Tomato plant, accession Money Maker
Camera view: vertical (180 deg); turntable rotation: 300 degrees
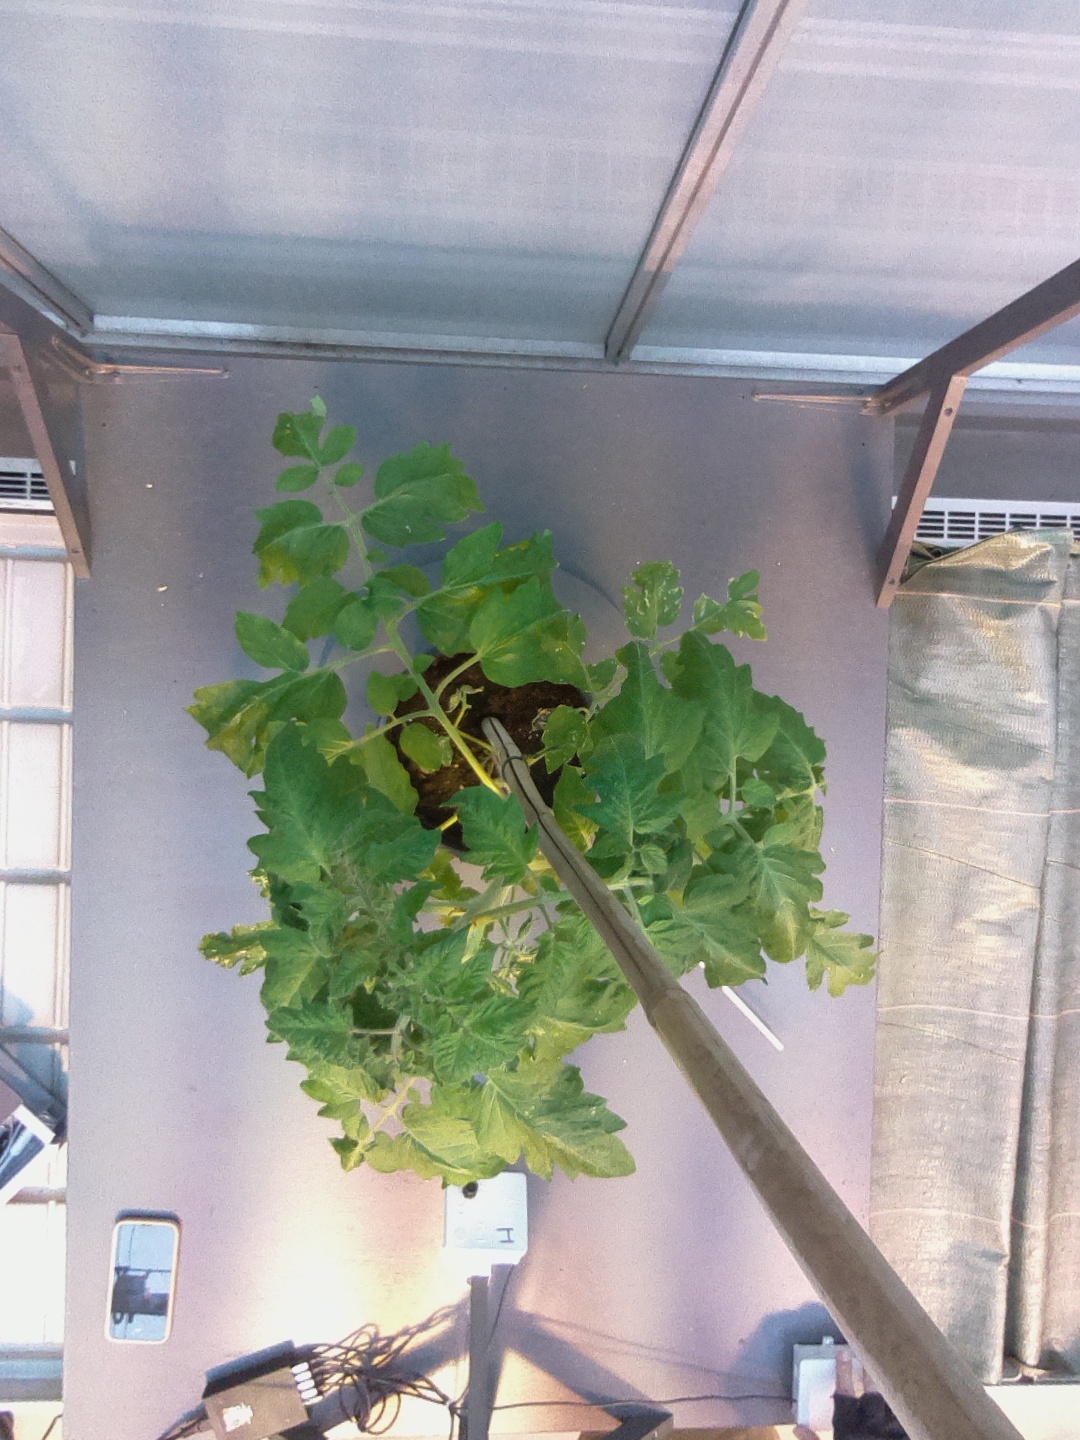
BBCH growth stage 53: 3 inflorescences visible